Fauna of India

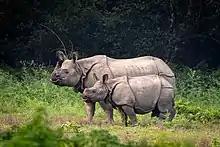

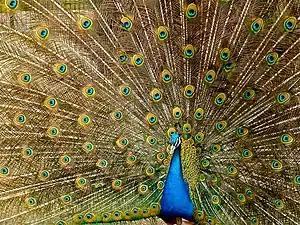

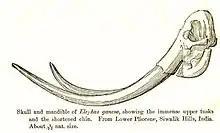
"Elephas ganesa", a fossil elephant from the Siwaliks

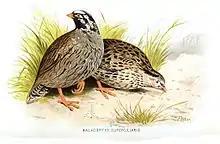
Illustration of a Himalayan quail from A. O. Hume's work. Last seen in 1876

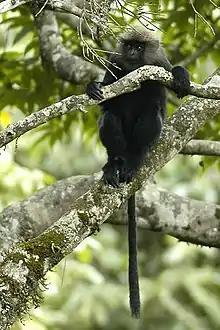

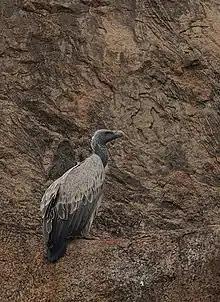

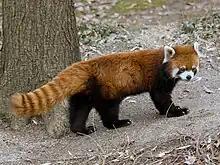

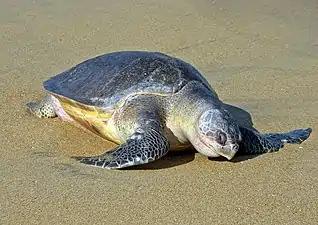

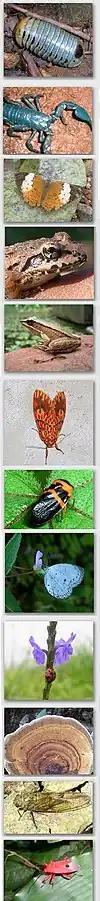
Glimpses of biodiversity

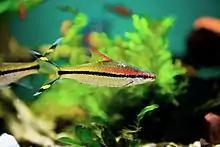
"Denison Barb" is endemic to the Western Ghats region of India.

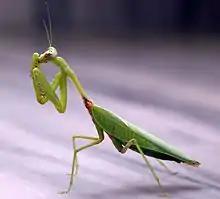
A praying mantis

The Zoological Survey of India (ZSI), with its headquarters in Kolkata (the capital of West Bengal) and 16 regional stations is responsible for surveying the faunal resources of India. Possessing a tremendous diversity of climate and physical conditions, India has a great variety of fauna, numbering 89,451 species.